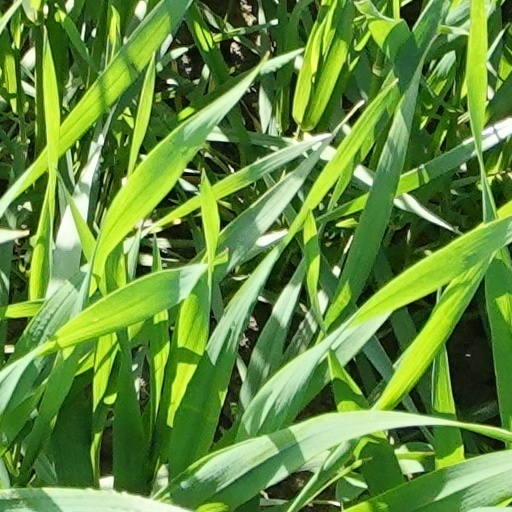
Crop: wheat